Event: Nepal Earthquake
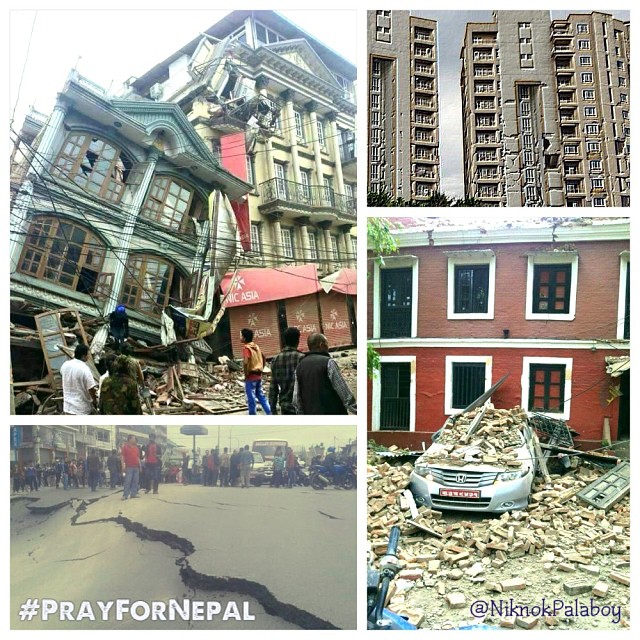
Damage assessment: damage